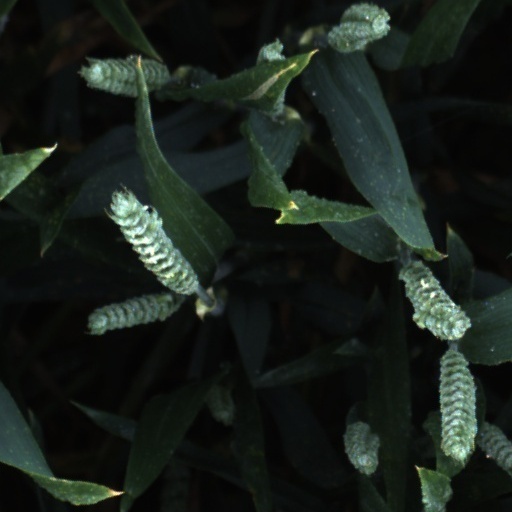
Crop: wheat